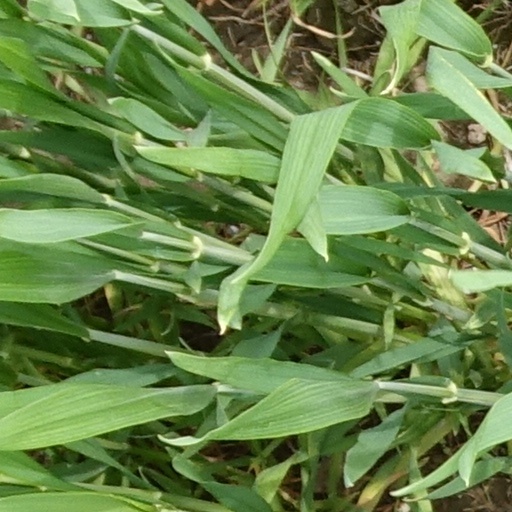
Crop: wheat